Kingtown King Park

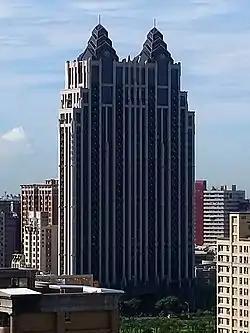

The Kingtown King Park, also known as King's Residence, is a residential skyscraper located in Gushan District, Kaohsiung, Taiwan. It was completed in 2016 and houses 118 apartment units. As of March 2025, it is the 10th tallest building in Kaohsiung. The height of the building is , and it comprises 36 floors above ground, as well as five basement levels.